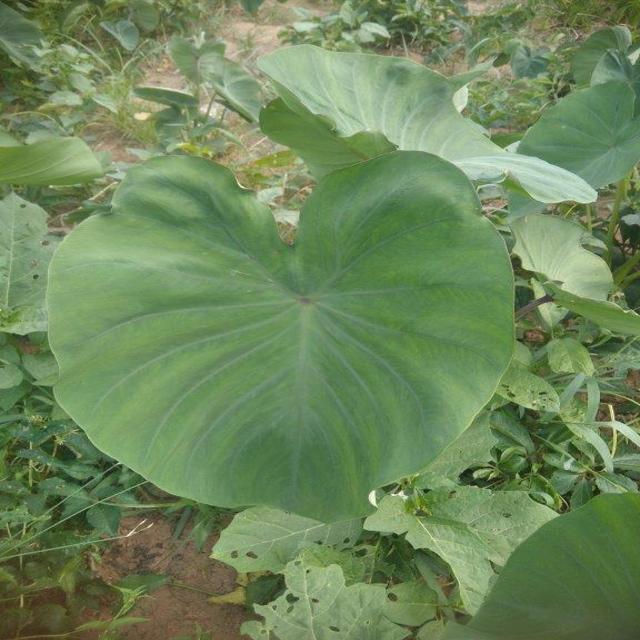
Label: Healthy